Middle Ages

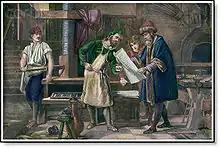
Gutenberg initiated the spread of printing from Mainz, Germany

During the tumultuous 14th century, disputes within the leadership of the Church led to the Avignon Papacy of 1309–1376, also called the "Babylonian Captivity of the Papacy" (a reference to the Babylonian captivity of the Jews), and then to the Great Schism, lasting from 1378 to 1418, when there were two and later three rival popes, each supported by several states. Ecclesiastical officials convened at the Council of Constance in 1414, and in the following year the council deposed one of the rival popes leaving only two claimants. Further depositions followed, and in November 1417, the council elected Martin V (pope 1417–1431) as pope.